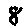
Label: 8